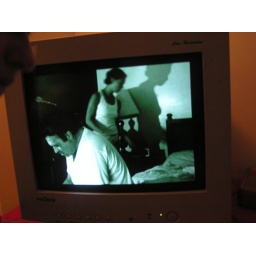
back against the wall inside the screen